Olympus Pen

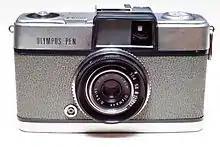
The first Olympus Pen, 1959

The Pen or PEN series is an Olympus camera brand. It was used on analog half-frame compact and SLR models from 1959 until the early 1980s. In 2009, Olympus released the PEN E-P1, a digital mirrorless interchangeable-lens camera, which opened the range of Digital PEN models, which are still sold today. Olympus Corporation's camera division since has been bought by Japan Industrial Partners, and run under the OM Digital Solutions name. They continue to run the Digital PEN series.